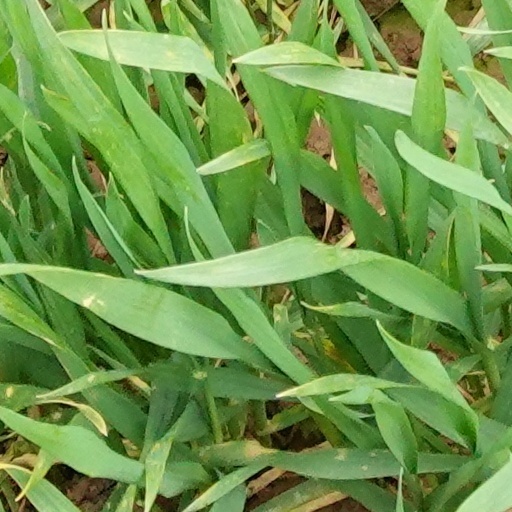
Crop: wheat